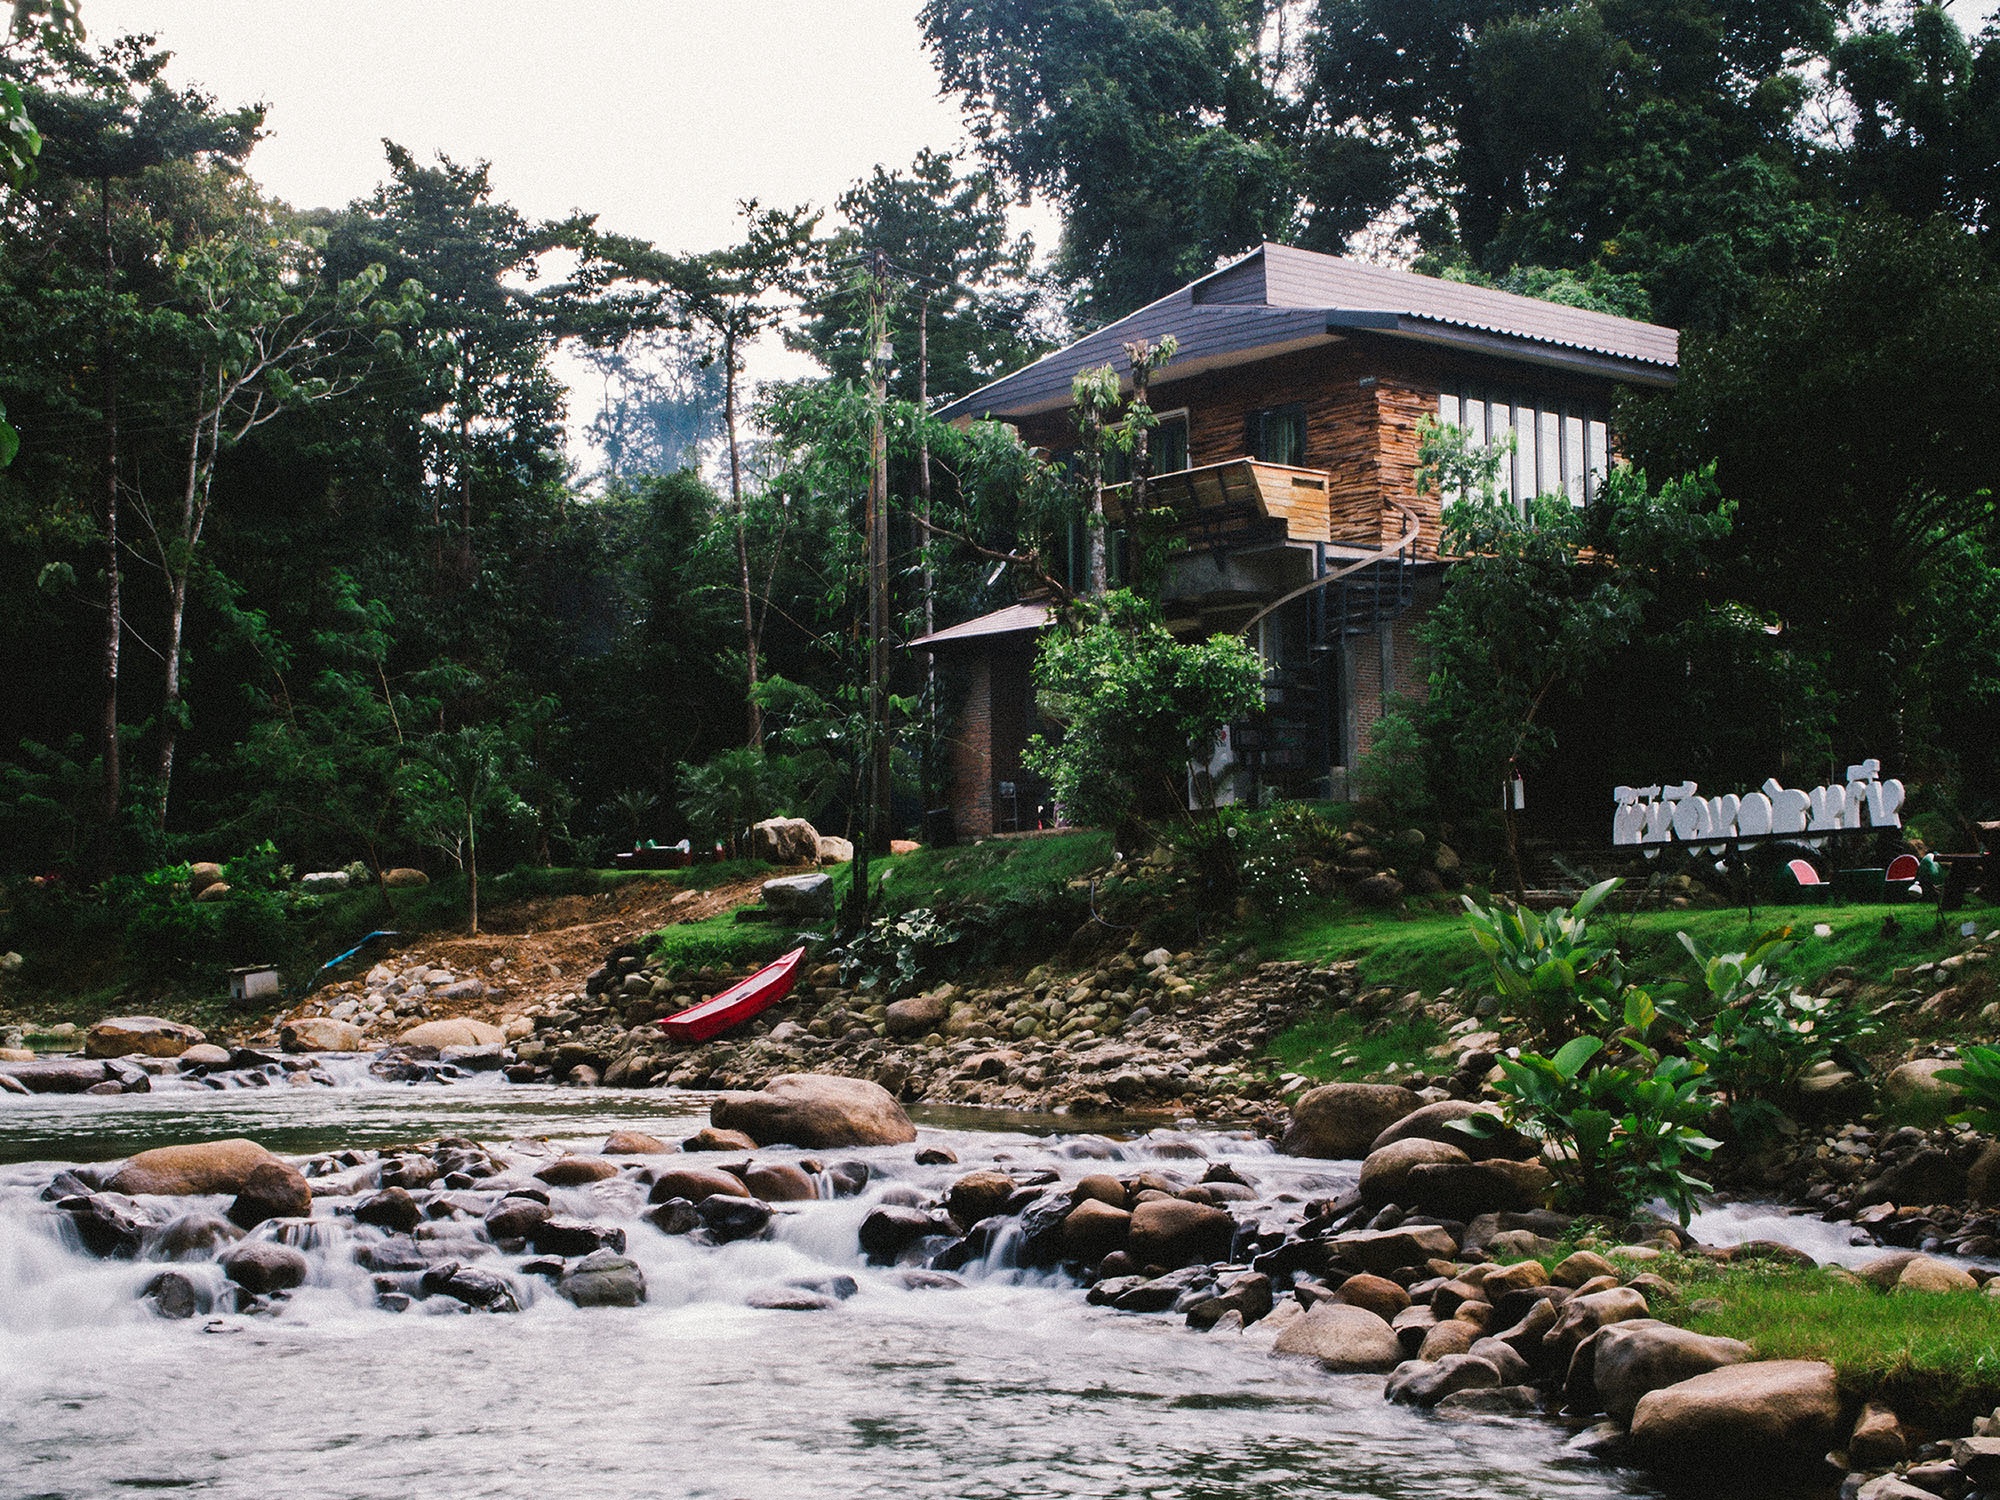
forest, river, pond, stream, jungle, garden, rainforest, water feature